Time to Love (1965 film)

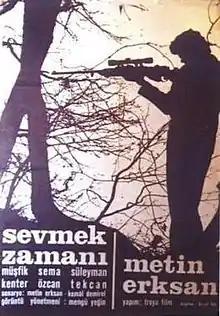
Theatrical Poster

Time to Love is a 1965 Turkish drama film, produced, co-written and directed by Metin Erksan, featuring Müşfik Kenter as a poor painter who falls in love with a photograph of a woman (Sema Özcan) while at work in one of the massive villas on Istanbul's Princes' Islands.